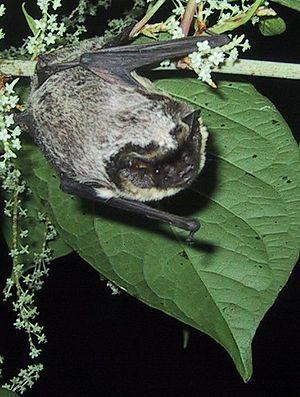
La Sérotine bicolore est une espèce de chauves-souris de la famille des Vespertilionidae.